Sanism

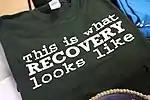
T-shirt intended to show the possibility and individuality of recovery

Treatments that do not support choice and self-determination may cause people to re-experience the helplessness, pain, despair, and rage that accompanied the trauma, and yet attempts to cope with this may be labeled as acting out, manipulation, or attention-seeking.